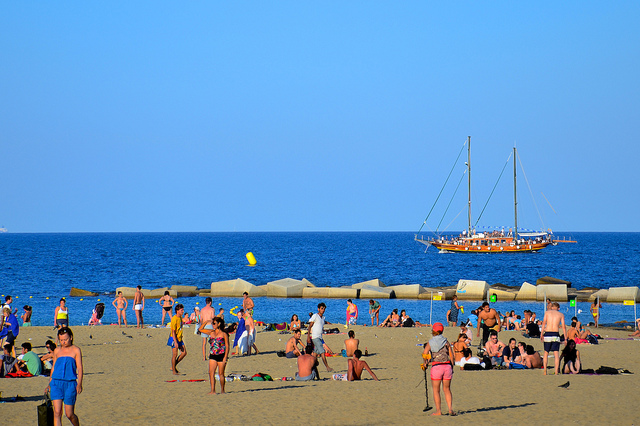
Several people are playing at a beach with a boat in the distance.